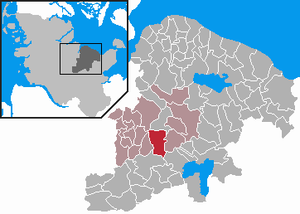
Kühren
Kort
Kühren er en by og kommune i det nordlige Tyskland, beliggende i Amt Preetz-Land i den sydvestlige del af Kreis Plön. Kreis Plön ligger i den østlige/centrale del af delstaten Slesvig-Holsten.